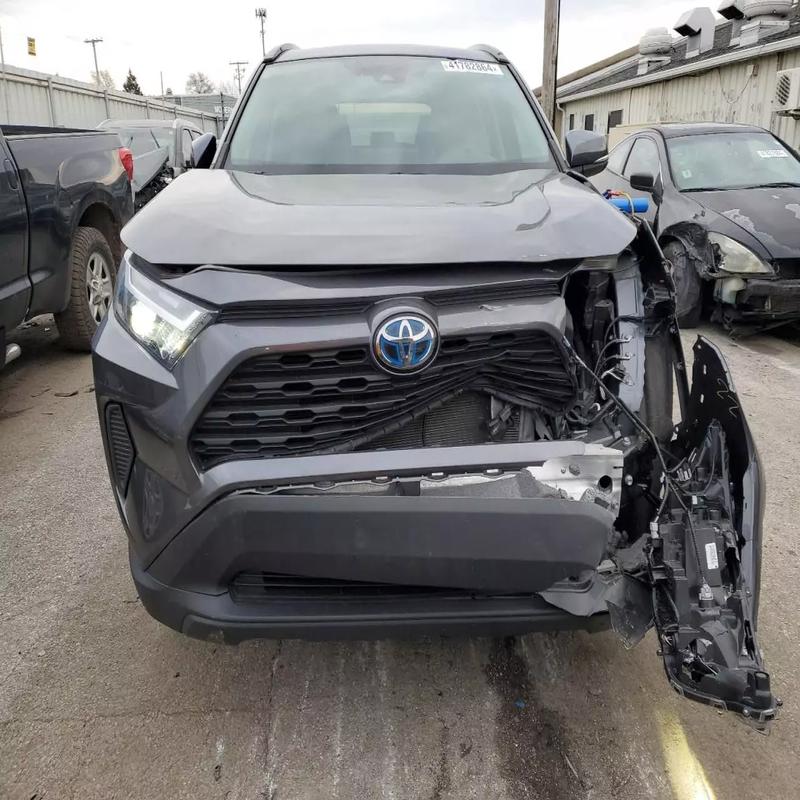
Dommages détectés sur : plaque d'immatriculation avant, pare-choc avant, feu avant gauche, capot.
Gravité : majeur